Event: Nepal Earthquake
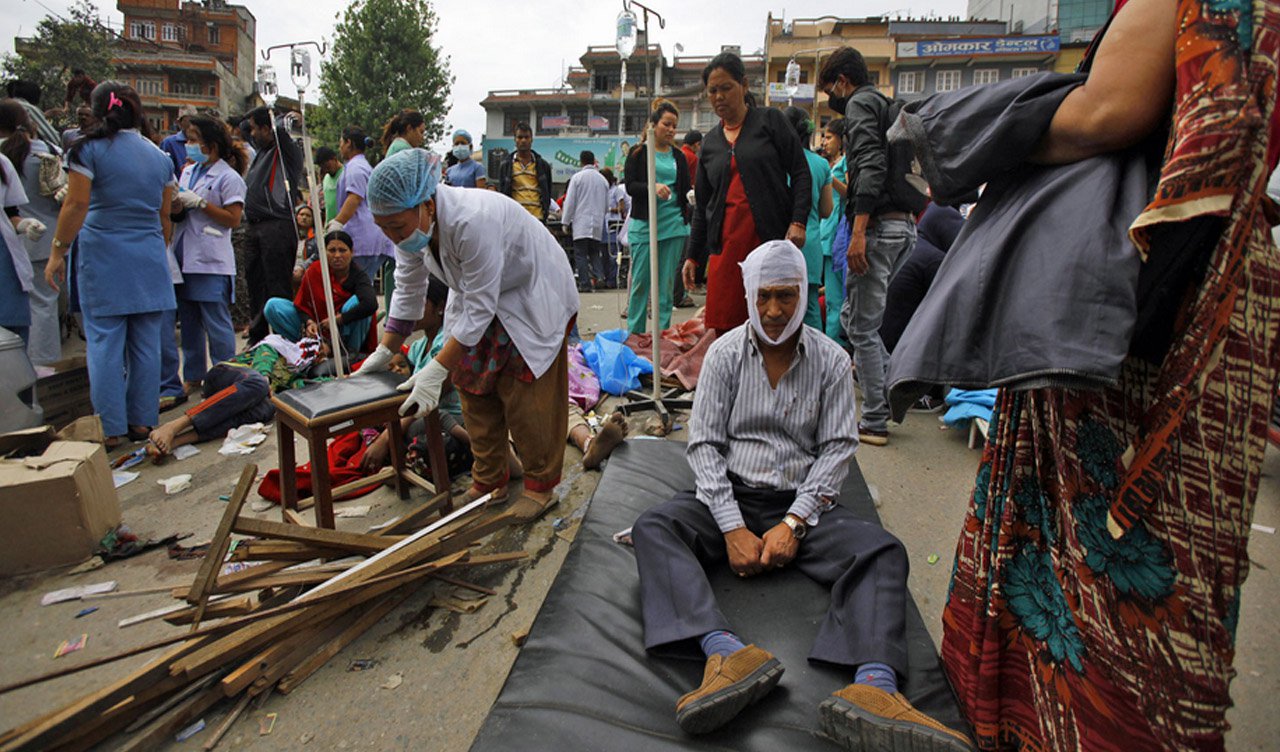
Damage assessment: damage